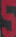
Number: 5